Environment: real
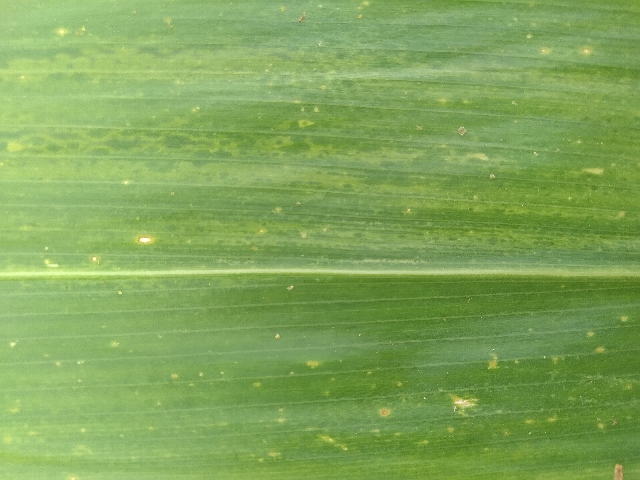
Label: lethal_necrosis